Flevopolder

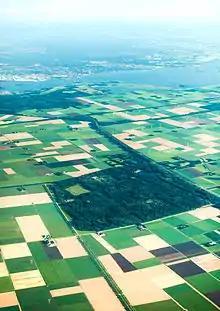
Aerial view of Flevopolder

The Flevopolder is an island polder forming the bulk of Flevoland, a province of the Netherlands. Created by land reclamation, its northeastern part was drained in 1955 and the remainder—the southwest—in 1968.